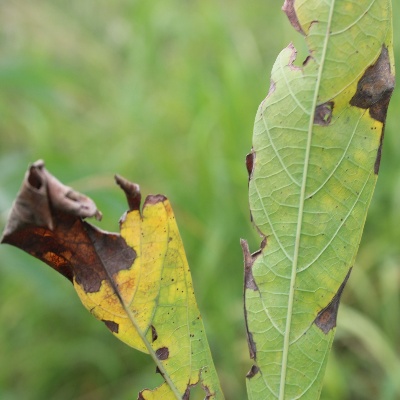
Crop: Cassava
Condition: bacterial blight